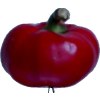
Label: red_pepper